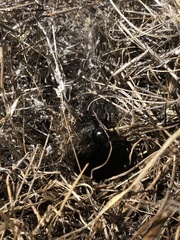
Species: Lactrodectus_hesperus